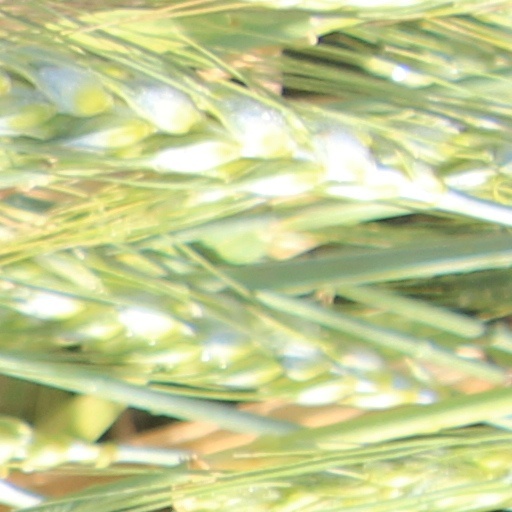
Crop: wheat